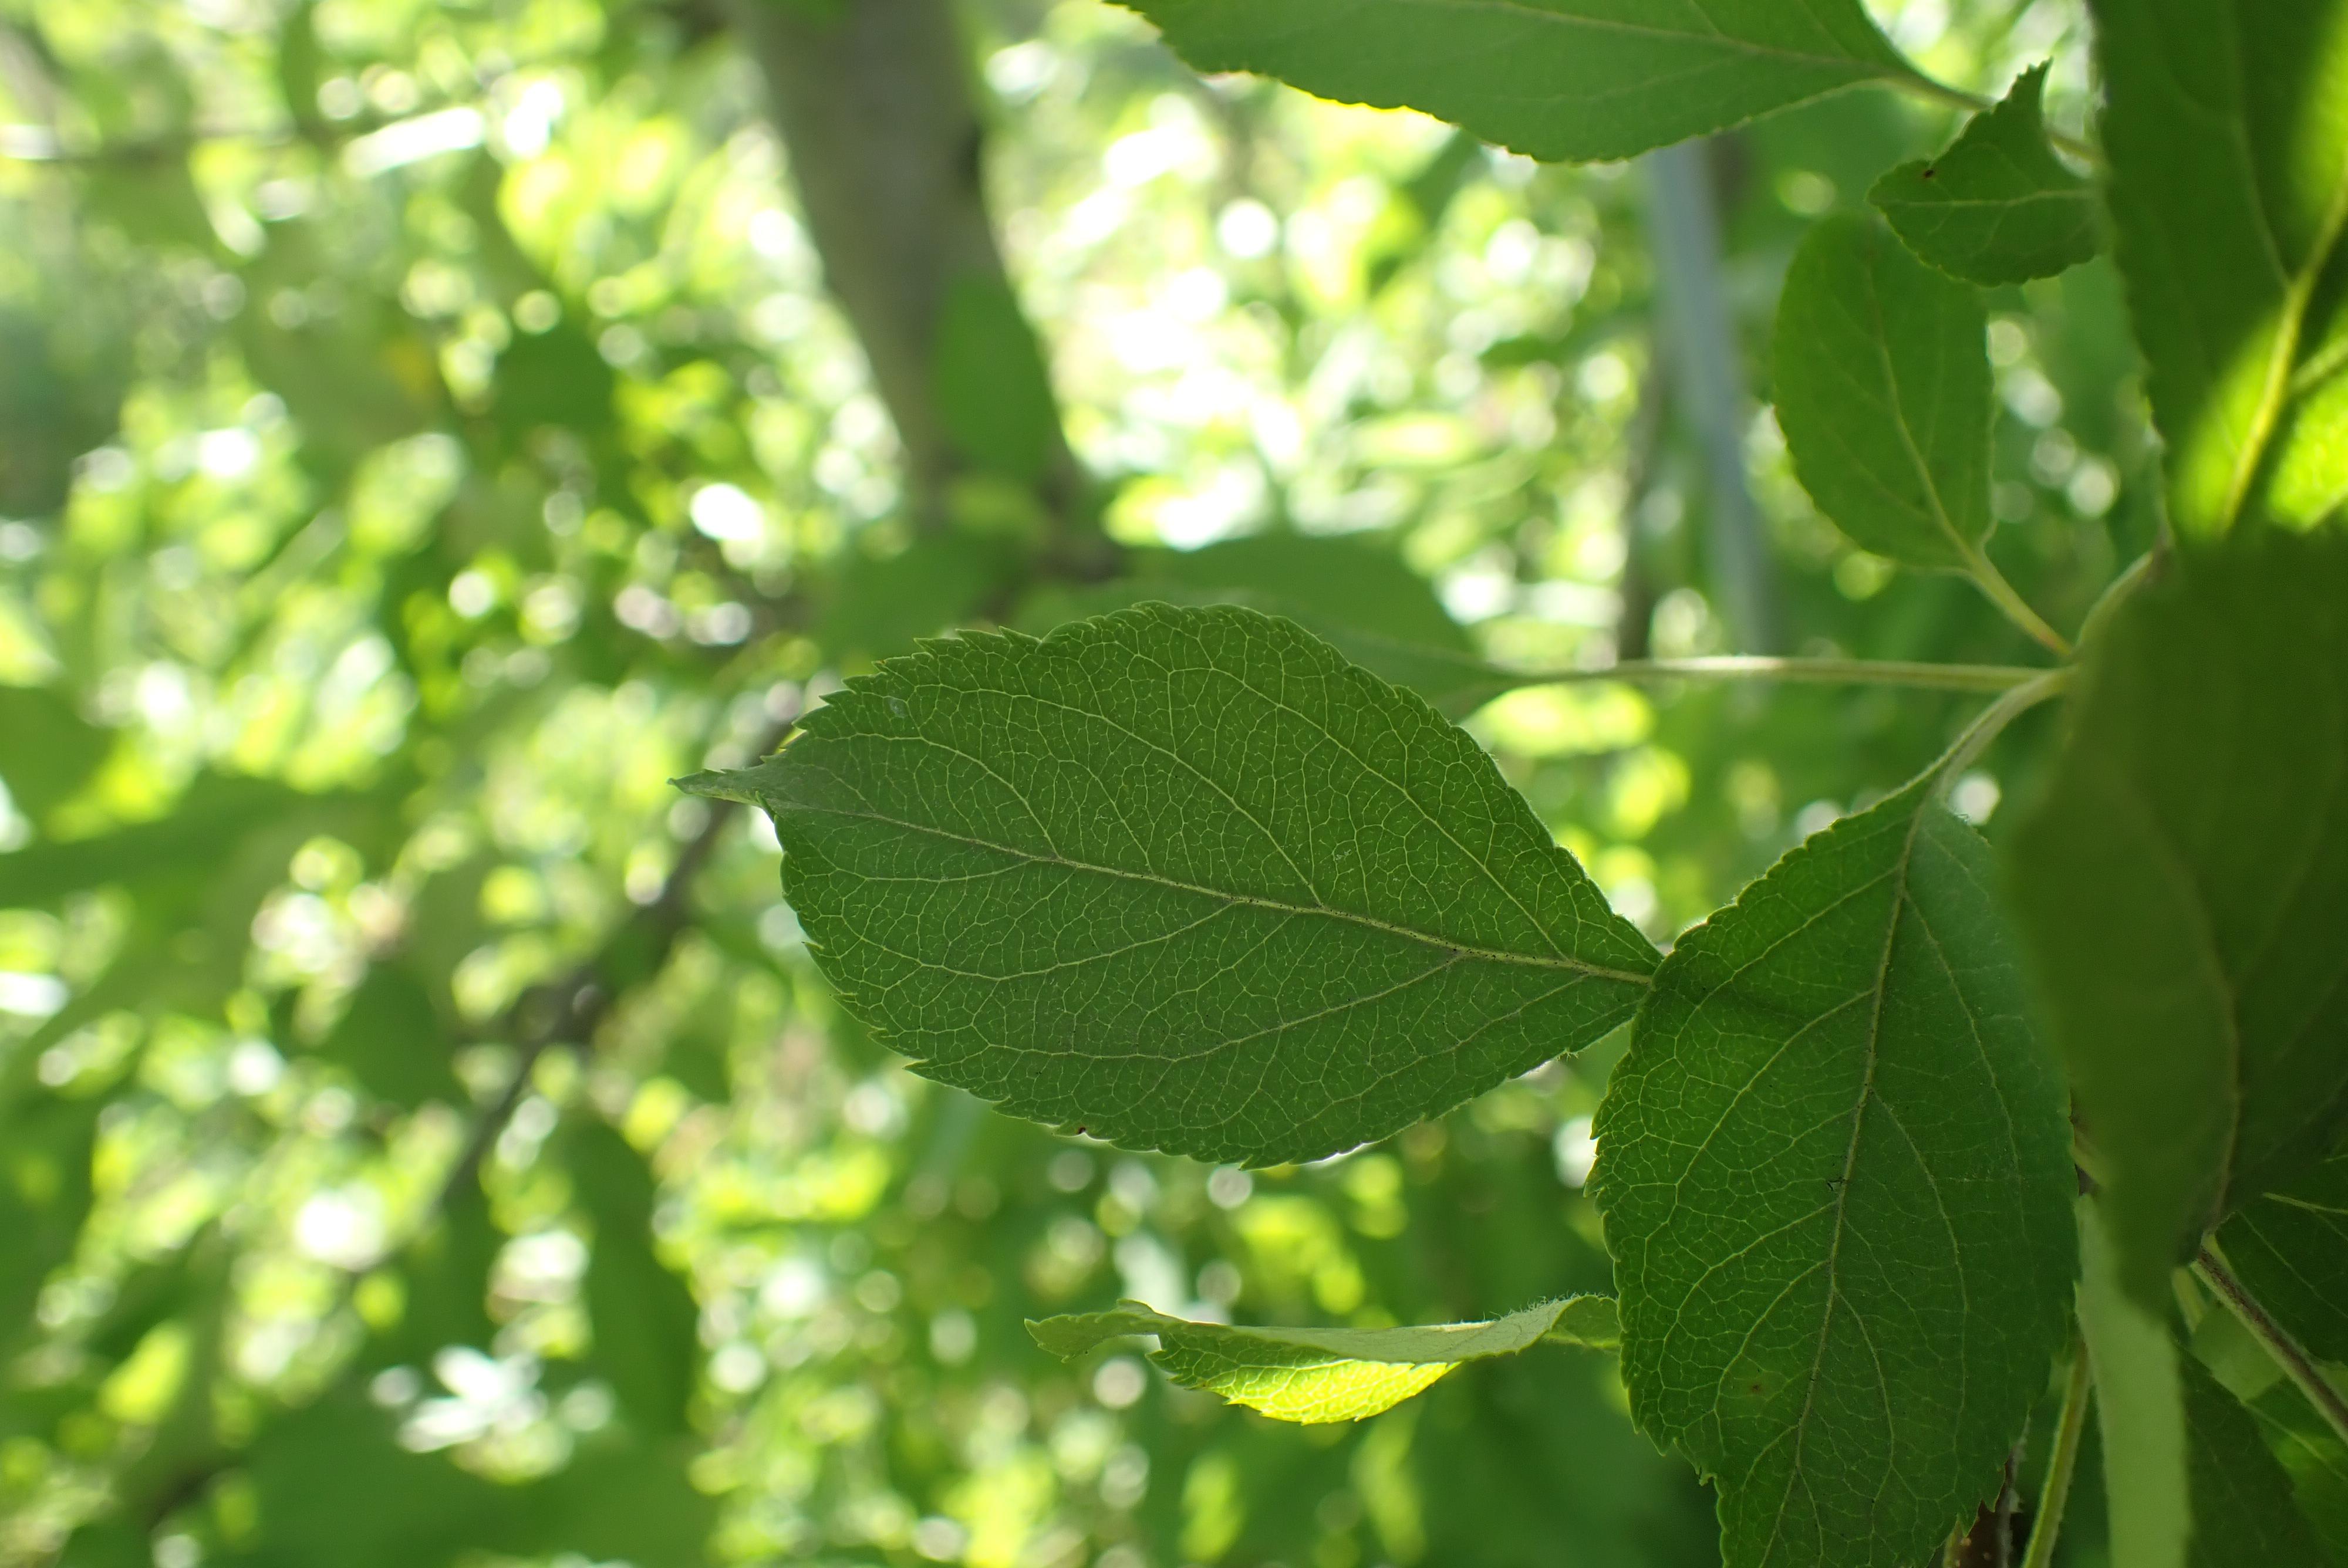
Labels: healthy